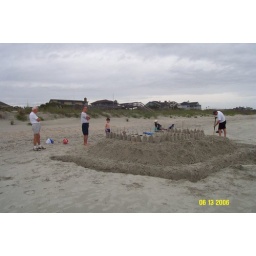
Huge sand castle built by another family